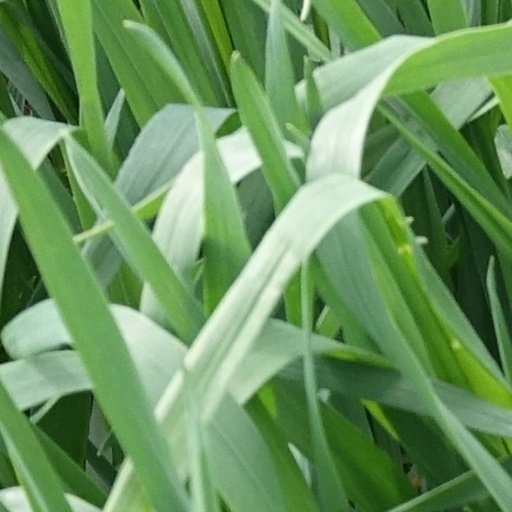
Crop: wheat